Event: Nepal Earthquake
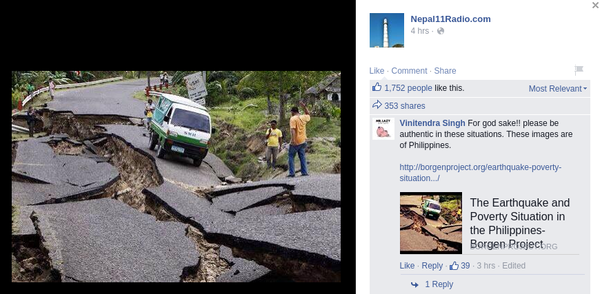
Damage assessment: damage